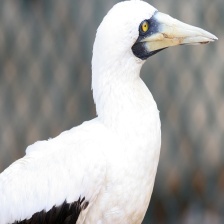
Species: MASKED BOOBY
Scientific name: SULA DACTYLATRA